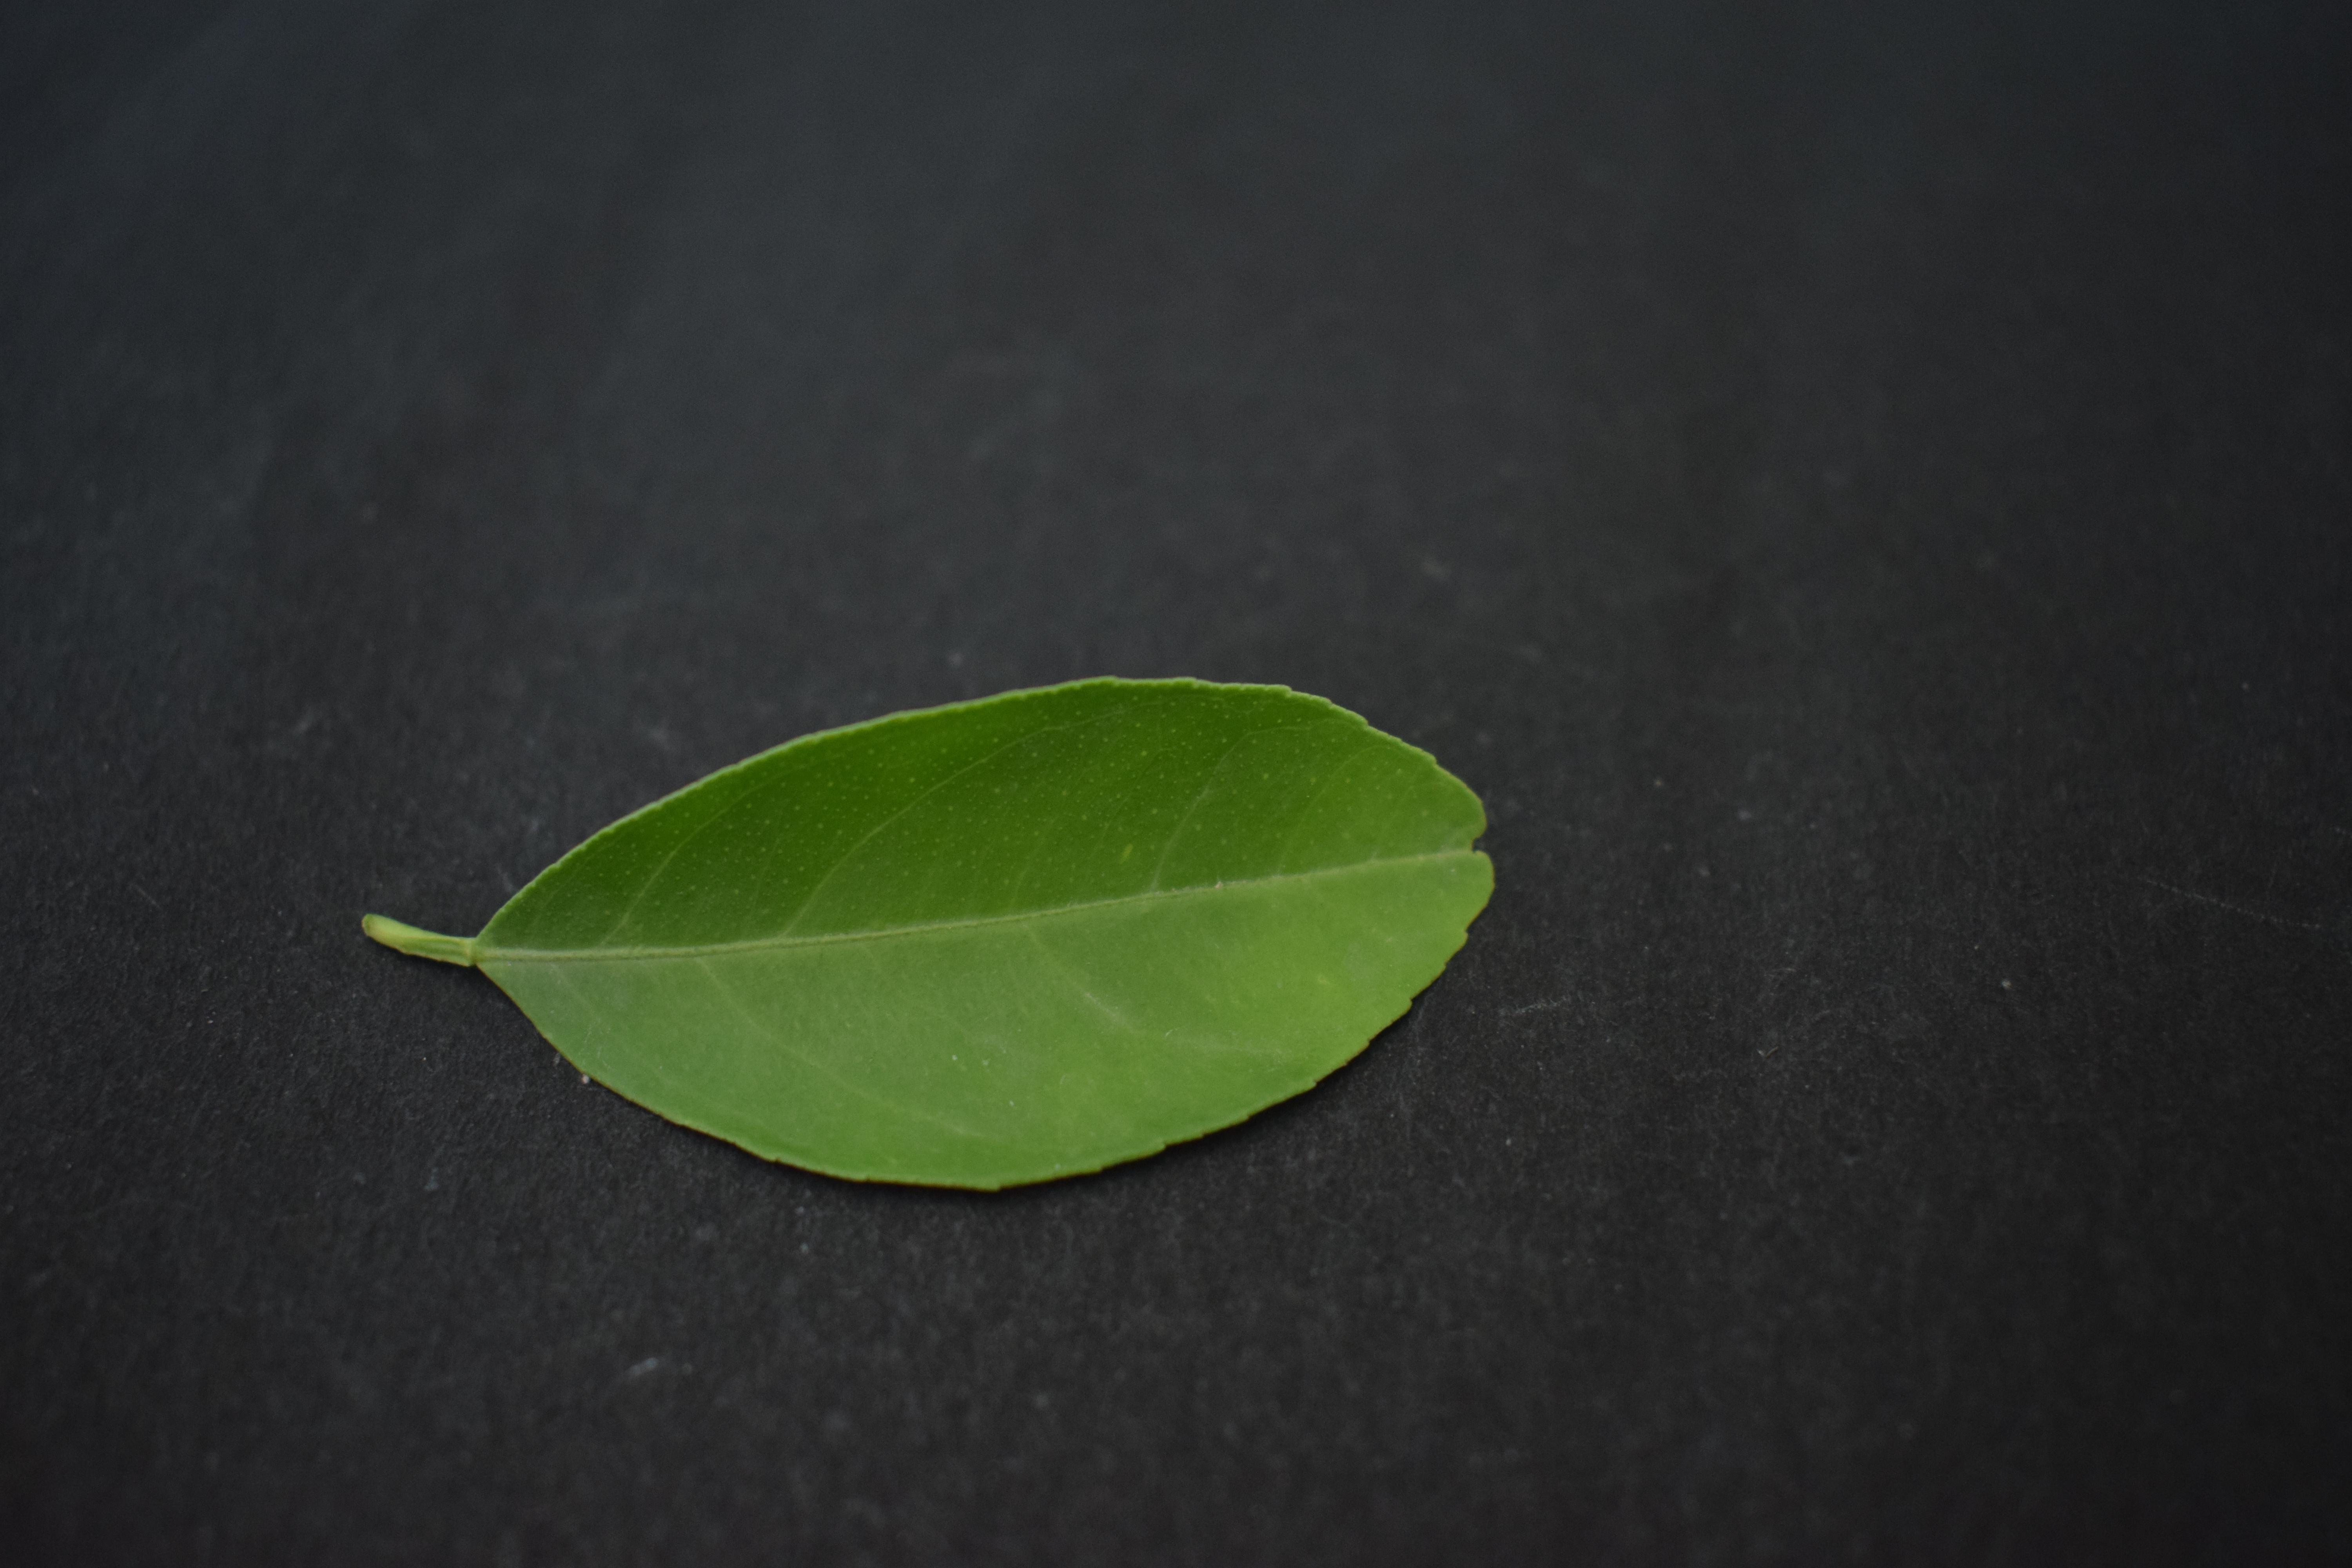
Plant species: Lemon